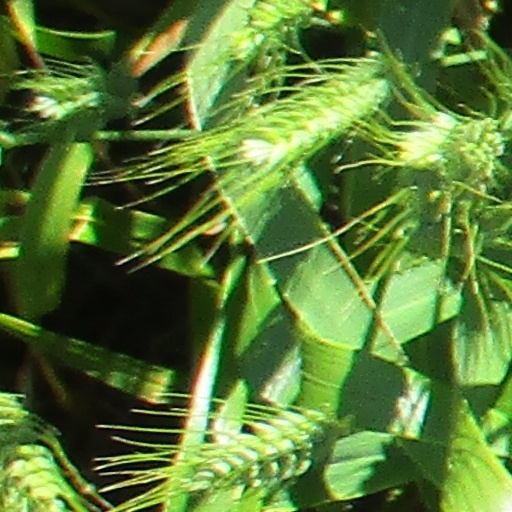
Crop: wheat